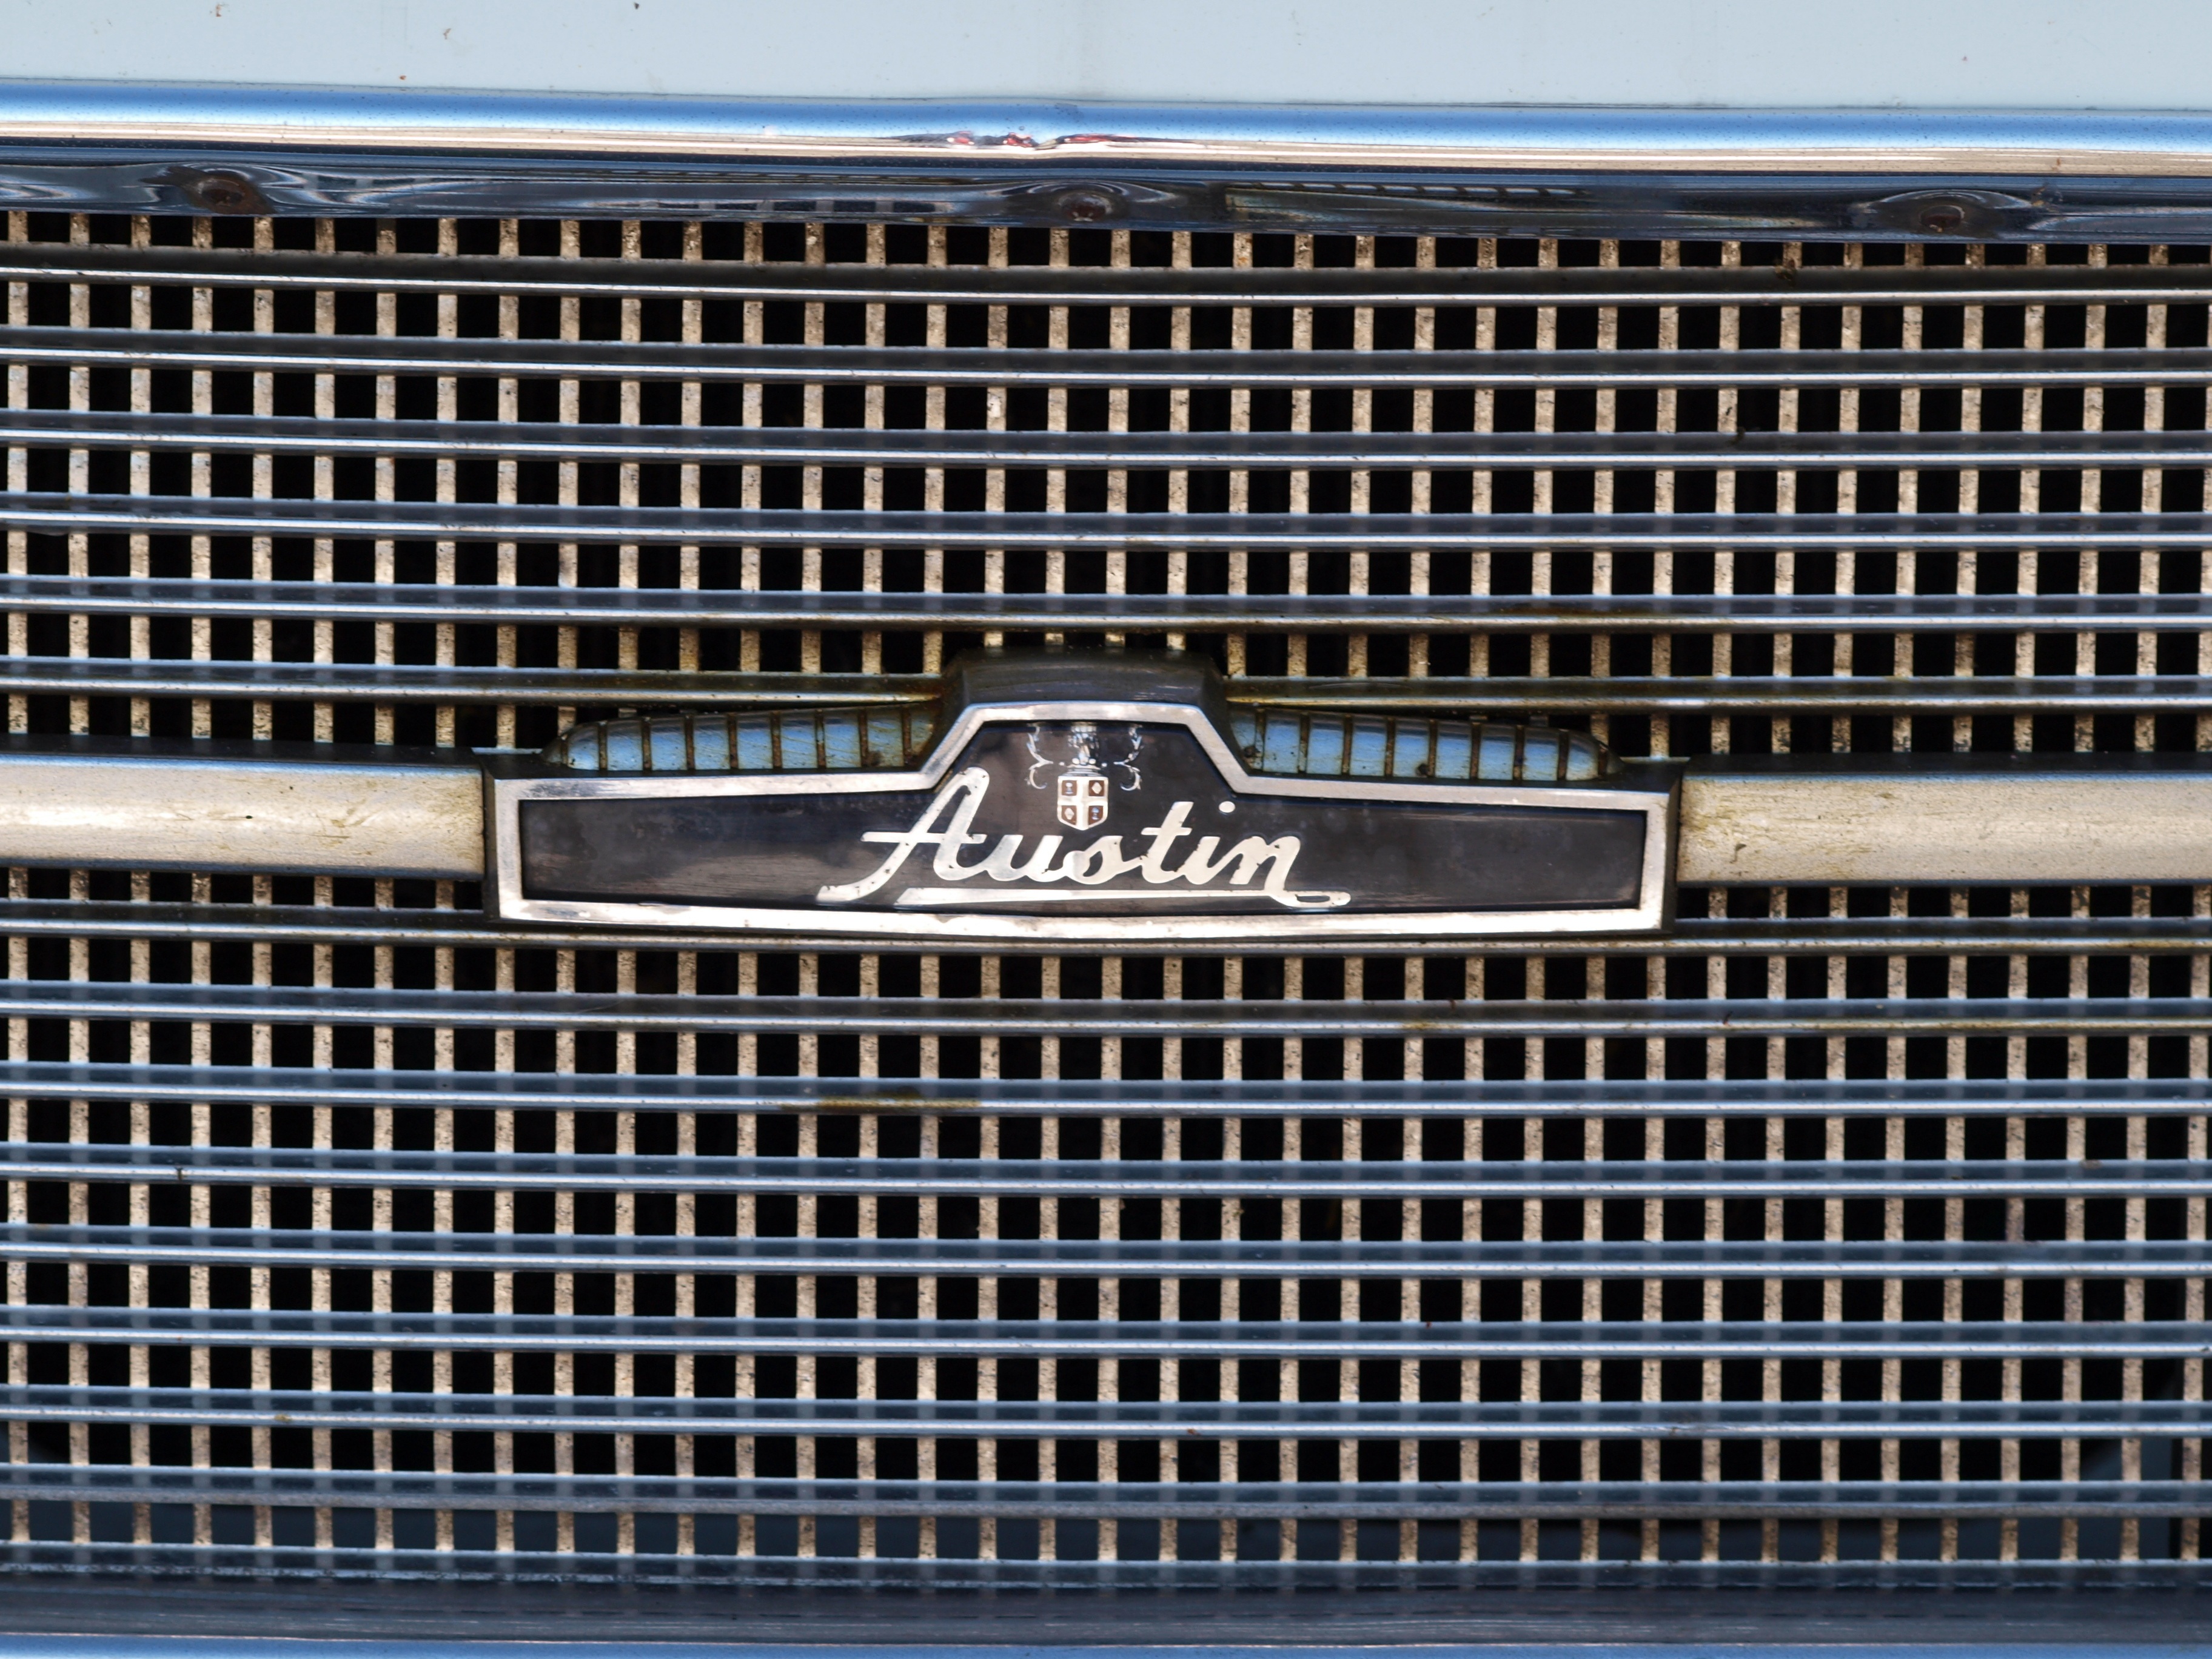
car, wheel, automobile, retro, driving, old, transportation, vehicle, machine, speed, grille, bumper, cambridge, motor, classic, austin, automobile make, automotive exterior, luxury vehicle